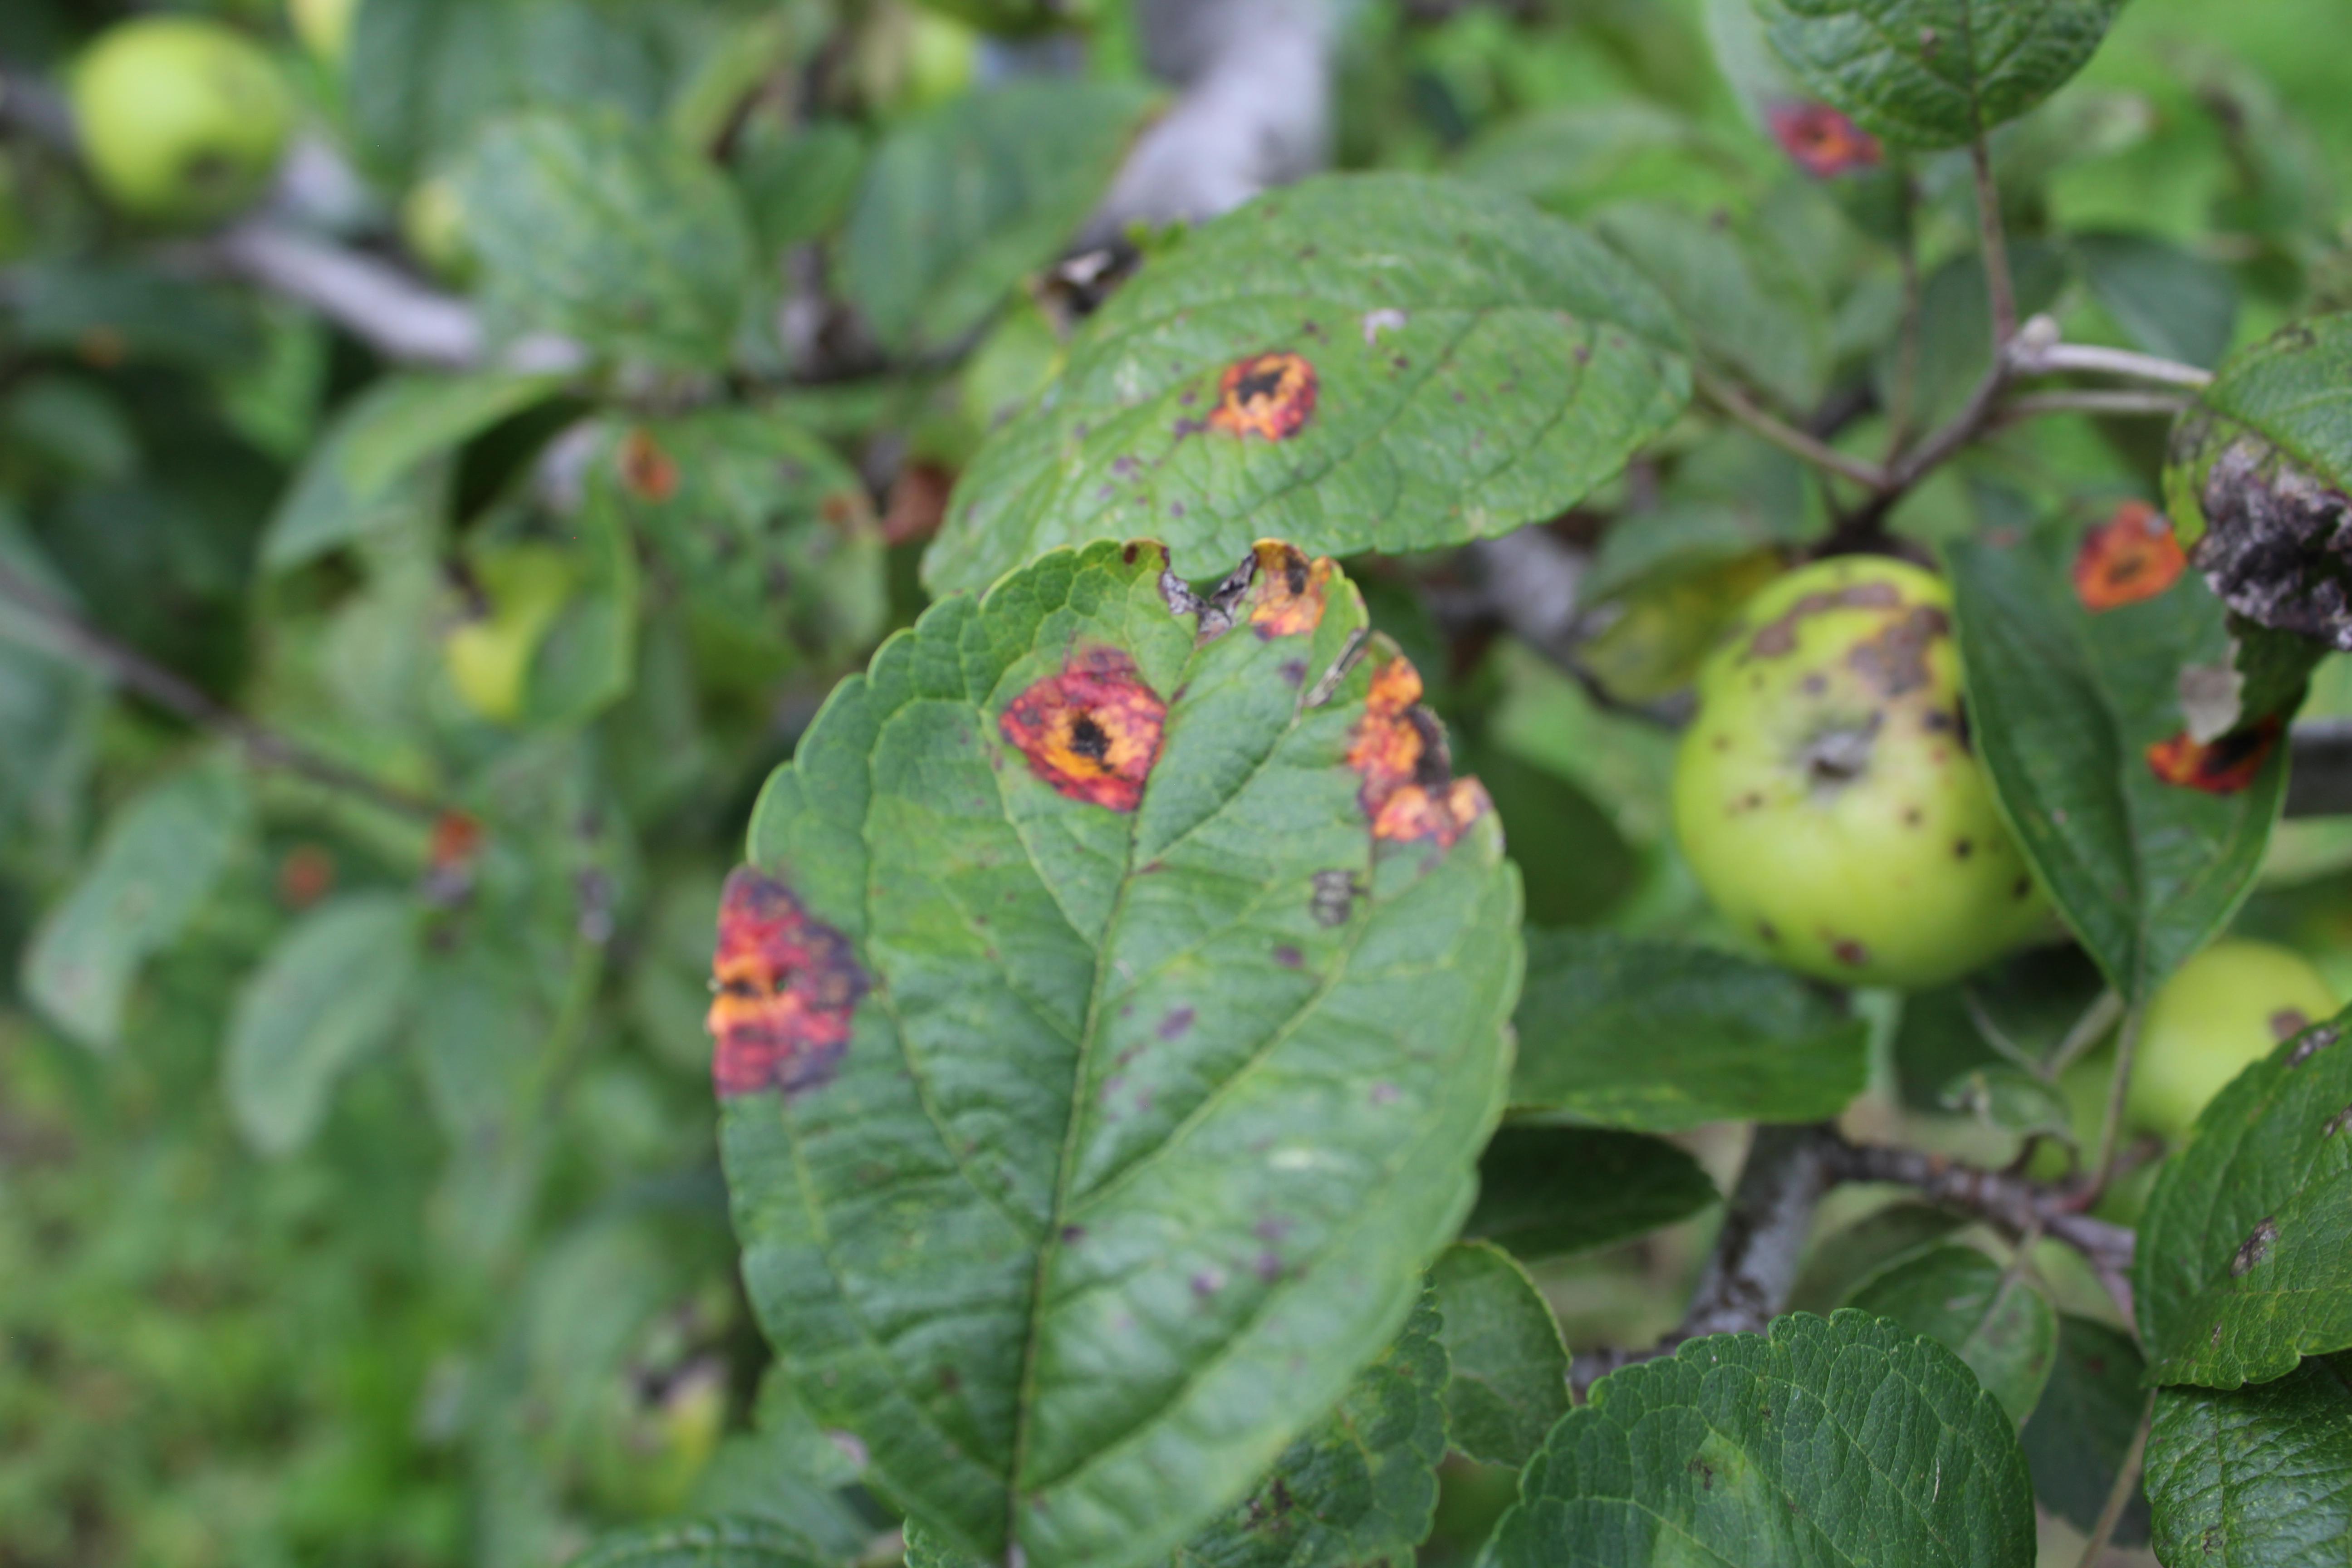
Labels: rust